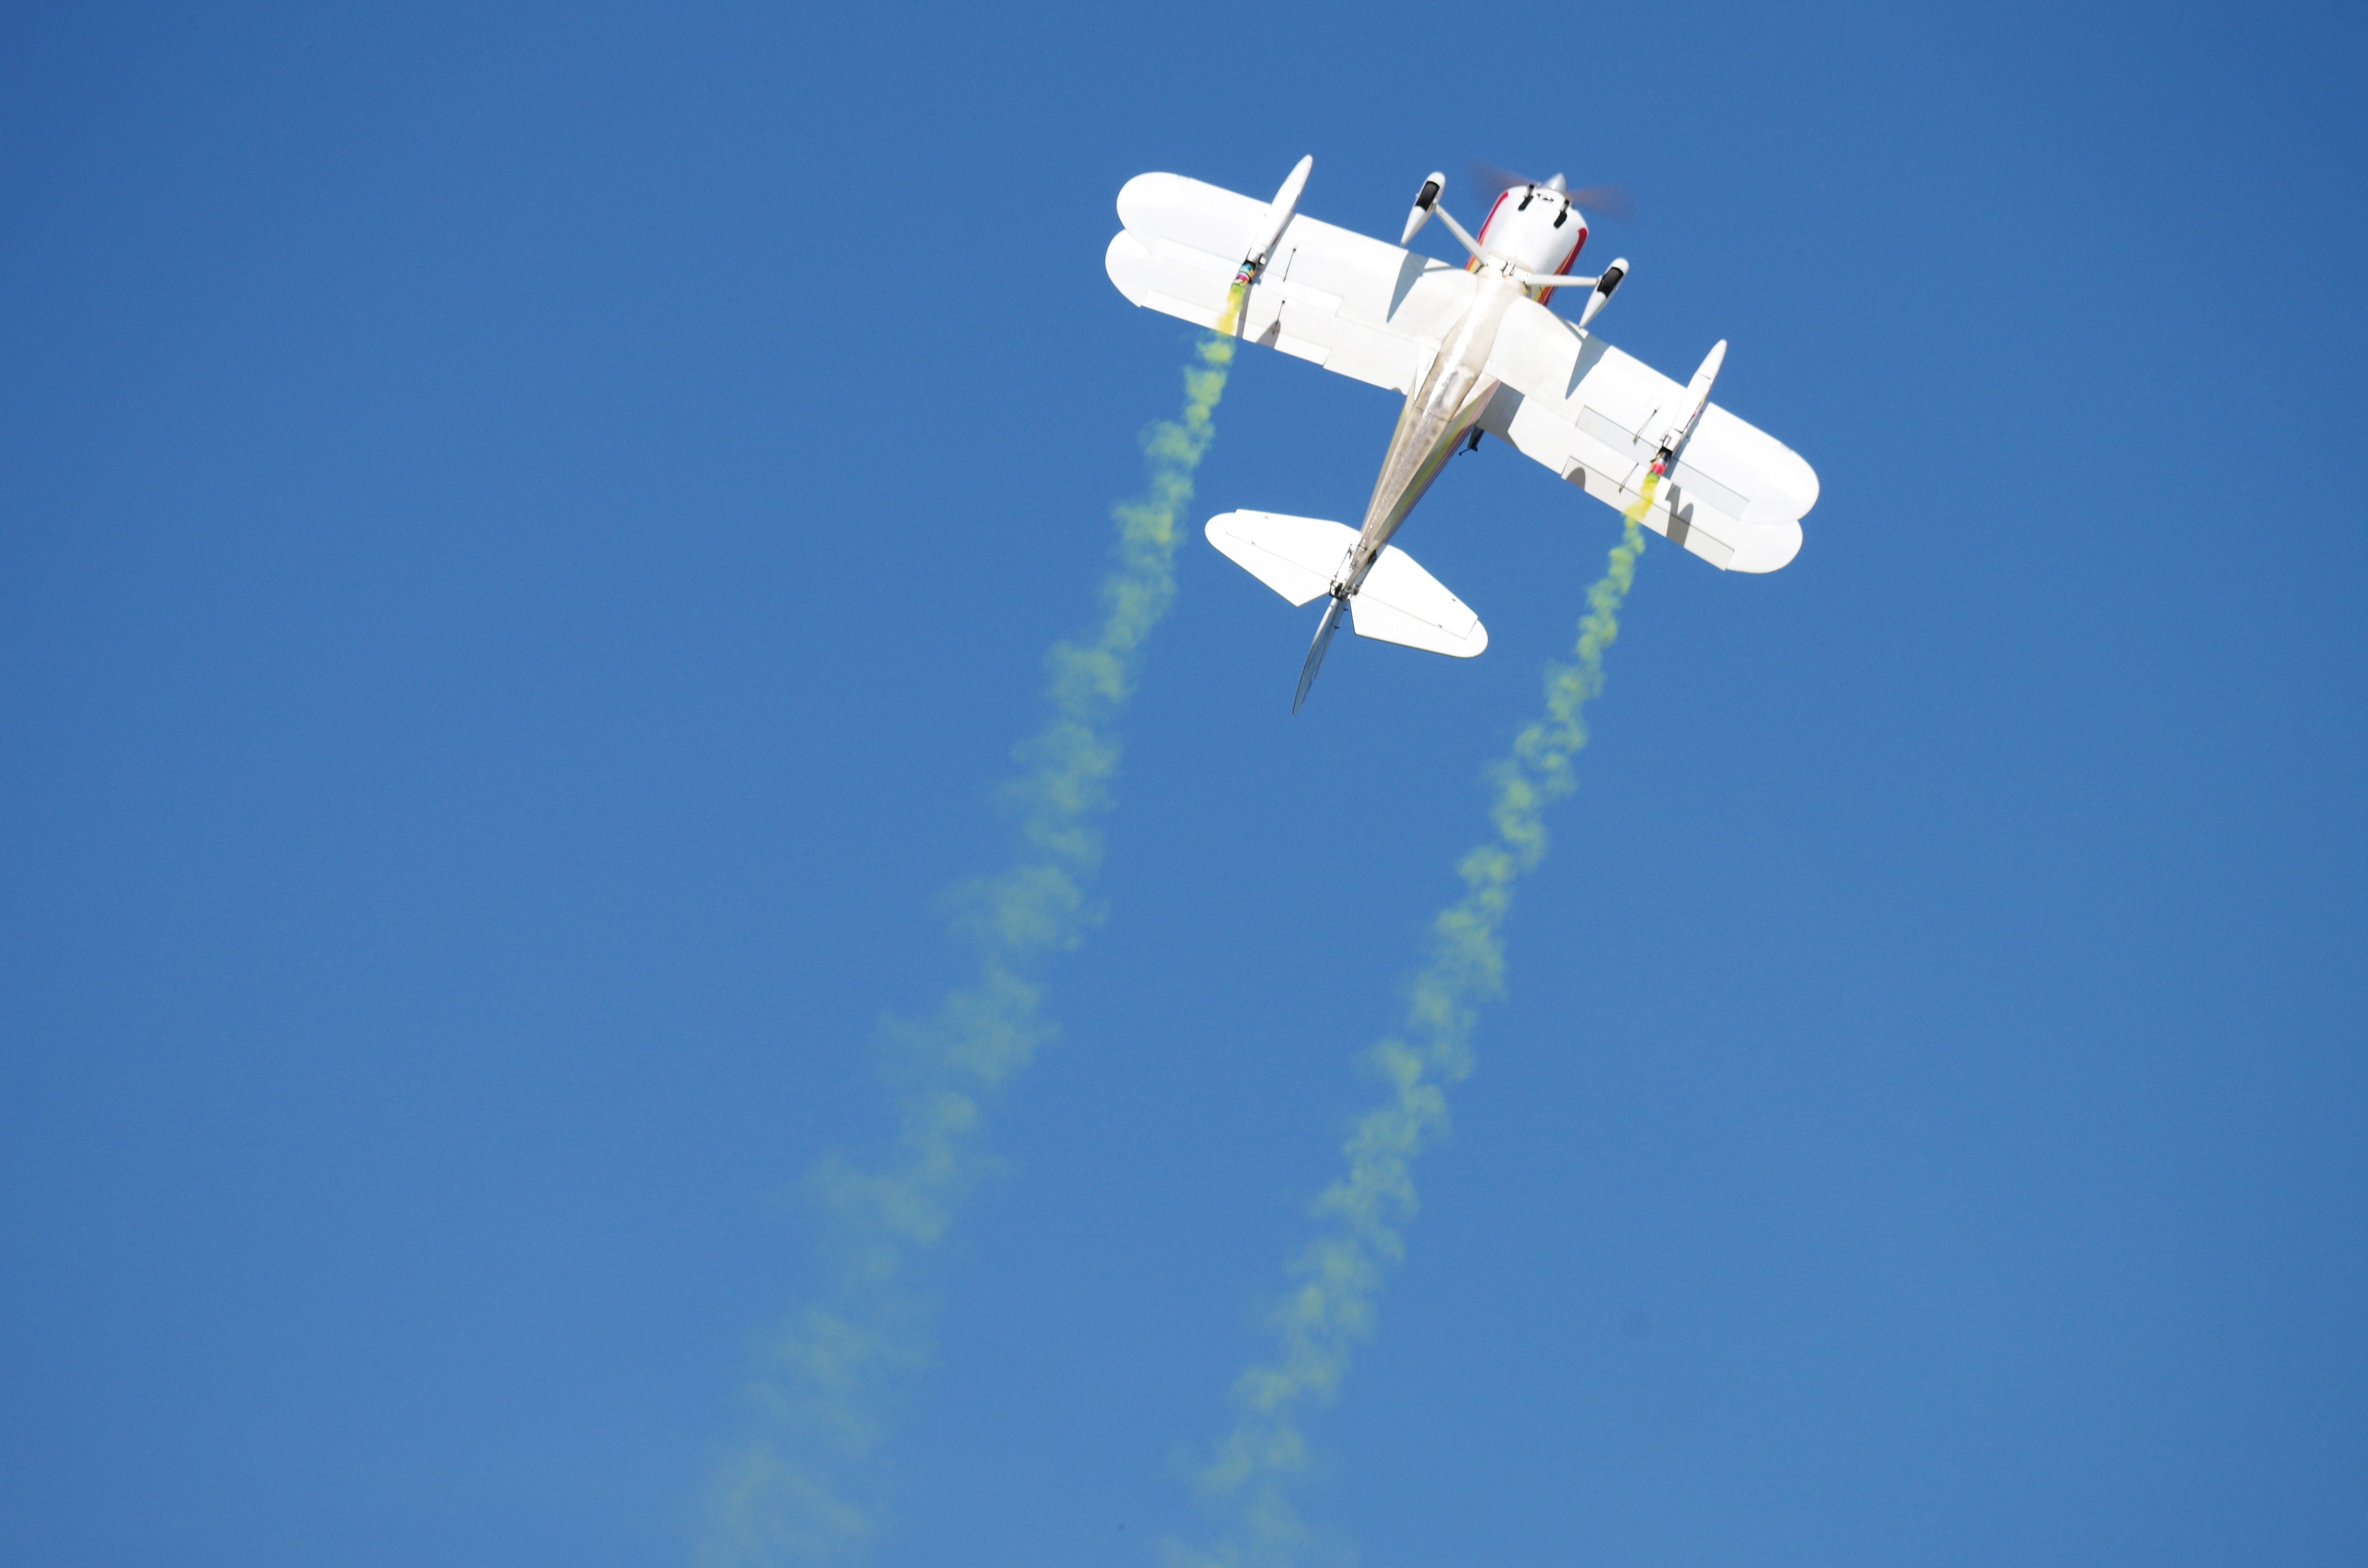
wing, sky, fly, airplane, aircraft, model, vehicle, aviation, flight, blue, parachute, the sky, air show, aerobatics, atmosphere of earth, general aviation